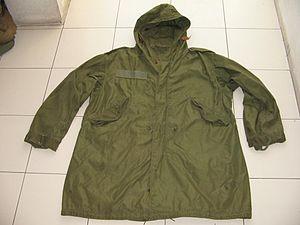
Un parka est un vêtement qui se porte par-dessus les autres pour aller à l'extérieur. Il est destiné à la lutte contre le froid et les intempéries, il est donc épais ou fourré et coupe-vent ou imperméable.